Question: Please indicate a possible affordance area of the bowl that can be used for holding
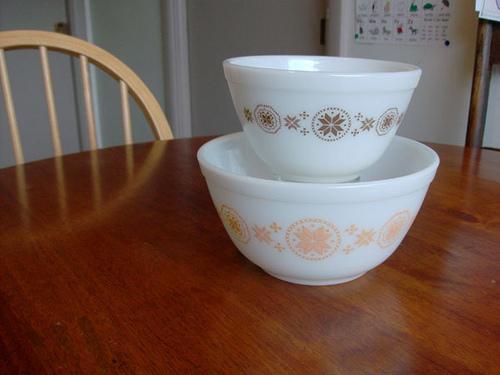
Answer: [200, 132.5, 434, 185.5]